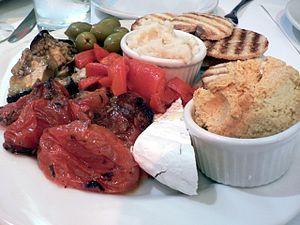
Une sauce à l'ail est une sauce dont l'ingrédient principal est l'ail. Il s'agit généralement d'une sauce très aromatique dont l'intensité est déterminée par la quantité d'ail utilisée. L'ail est le plus souvent écrasé ou coupé en petits dés. Une sauce à l'ail simple se compose d'ail et d'un autre ingrédient permettant de suspendre le tubercule par émulsion, comme de l'huile, du beurre ou de la mayonnaise. Divers autres ingrédients peuvent entrer dans sa préparation.
La skordaliá, ou skordhalia/skorthalia est une purée épaisse, une sauce ou un plat à tartiner dans la cuisine grecque. Elle est habituellement servie dans les mezzés.